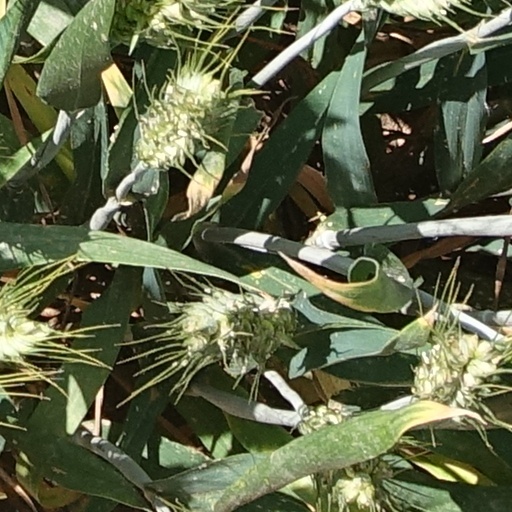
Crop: wheat